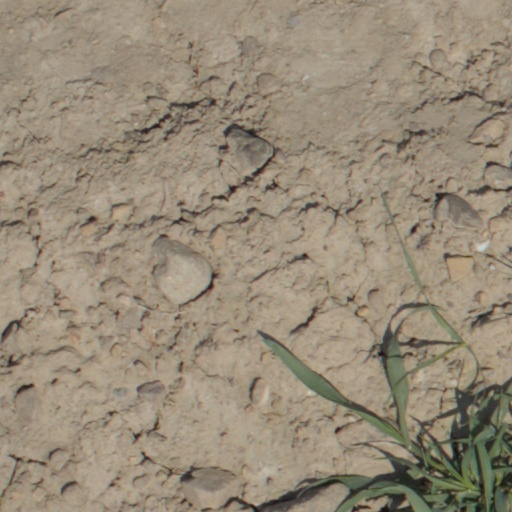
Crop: wheat